Janice E. Voss

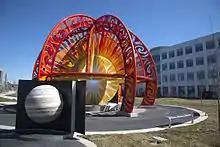
The cornerstone of the Visiting Our Solar System interactive exhibit in Discovery Park is the design of the Sun, which is 45 feet in diameter. Surrounding the VOSS Sun are the planets of the Solar System, set into a series of curved, 6-foot-high walls. Jeff Laramore and Tom Fansler of Smock Fansler Corp. of Indianapolis were the designers of the $1.5 million project. (Purdue University photo/Mark Simons)

The Cygnus CRS Orb-2 spacecraft was named SS "Janice Voss" in her honor.